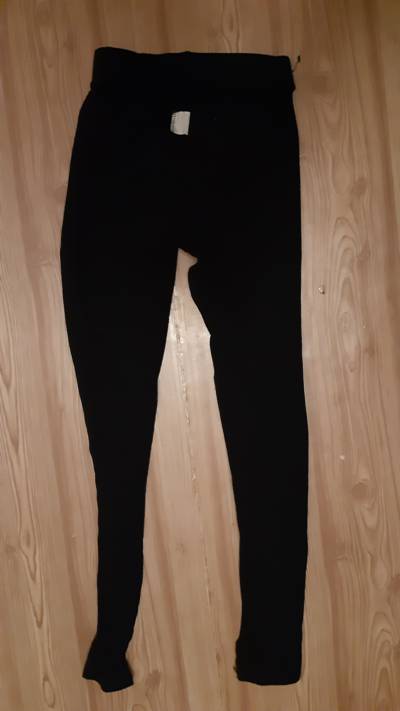
Waste category: clothes